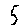
Label: 5